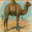
Label: camel